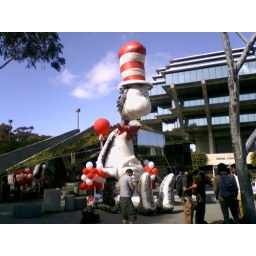
the cat in the hat =)